Maya Weug

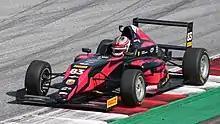
Weug driving at the Red Bull Ring during the 2021 Italian F4 Championship.

In 2021 Weug made her debut in Italian F4 for Iron Lynx Motorsport Lab as part of their "Iron Dames" program, in association with her FDA-membership. Driving alongside the Italian pairing of Leonardo Fornaroli and Pietro Armanni, Weug would score three rookie podiums, one each at Le Castellet, Misano and Vallelunga, however she would miss out on scoring any points in the main championship, thus ending up 35th in the standings. In an interview, Weug stated that "we were so close so many times [to score points]", and said that her lack of experience hindered her throughout the season.